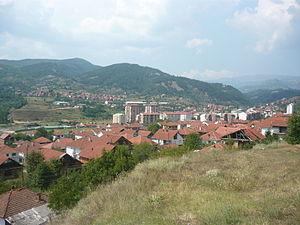
Makedonska Kamenitsa ou Makedonska Kamenica est une municipalité et une ville du nord-est de la Macédoine du Nord. la municipalité comptait 8 110 habitants en 2002 et fait 190,37 km². La ville à elle seule comptait alors 5 147 habitants, le reste de la population étant réparti dans les villages alentour. L'épithète « Makedonska » a été ajouté au nom de la municipalité pour la distinguer des autres villes de Yougoslavie également appelées Kamenitsa.